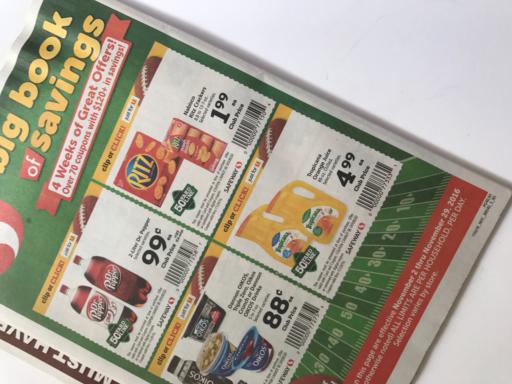
Label: paper